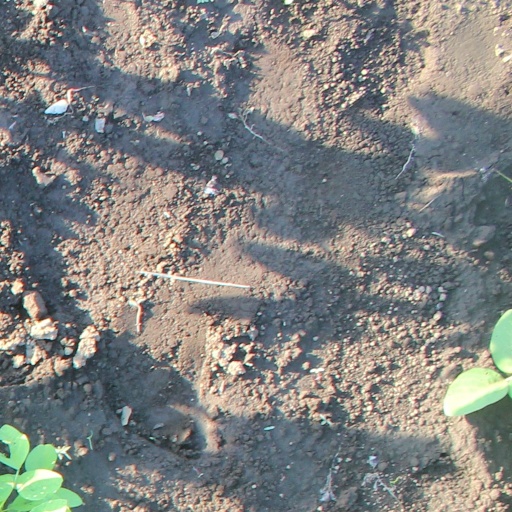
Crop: soybean